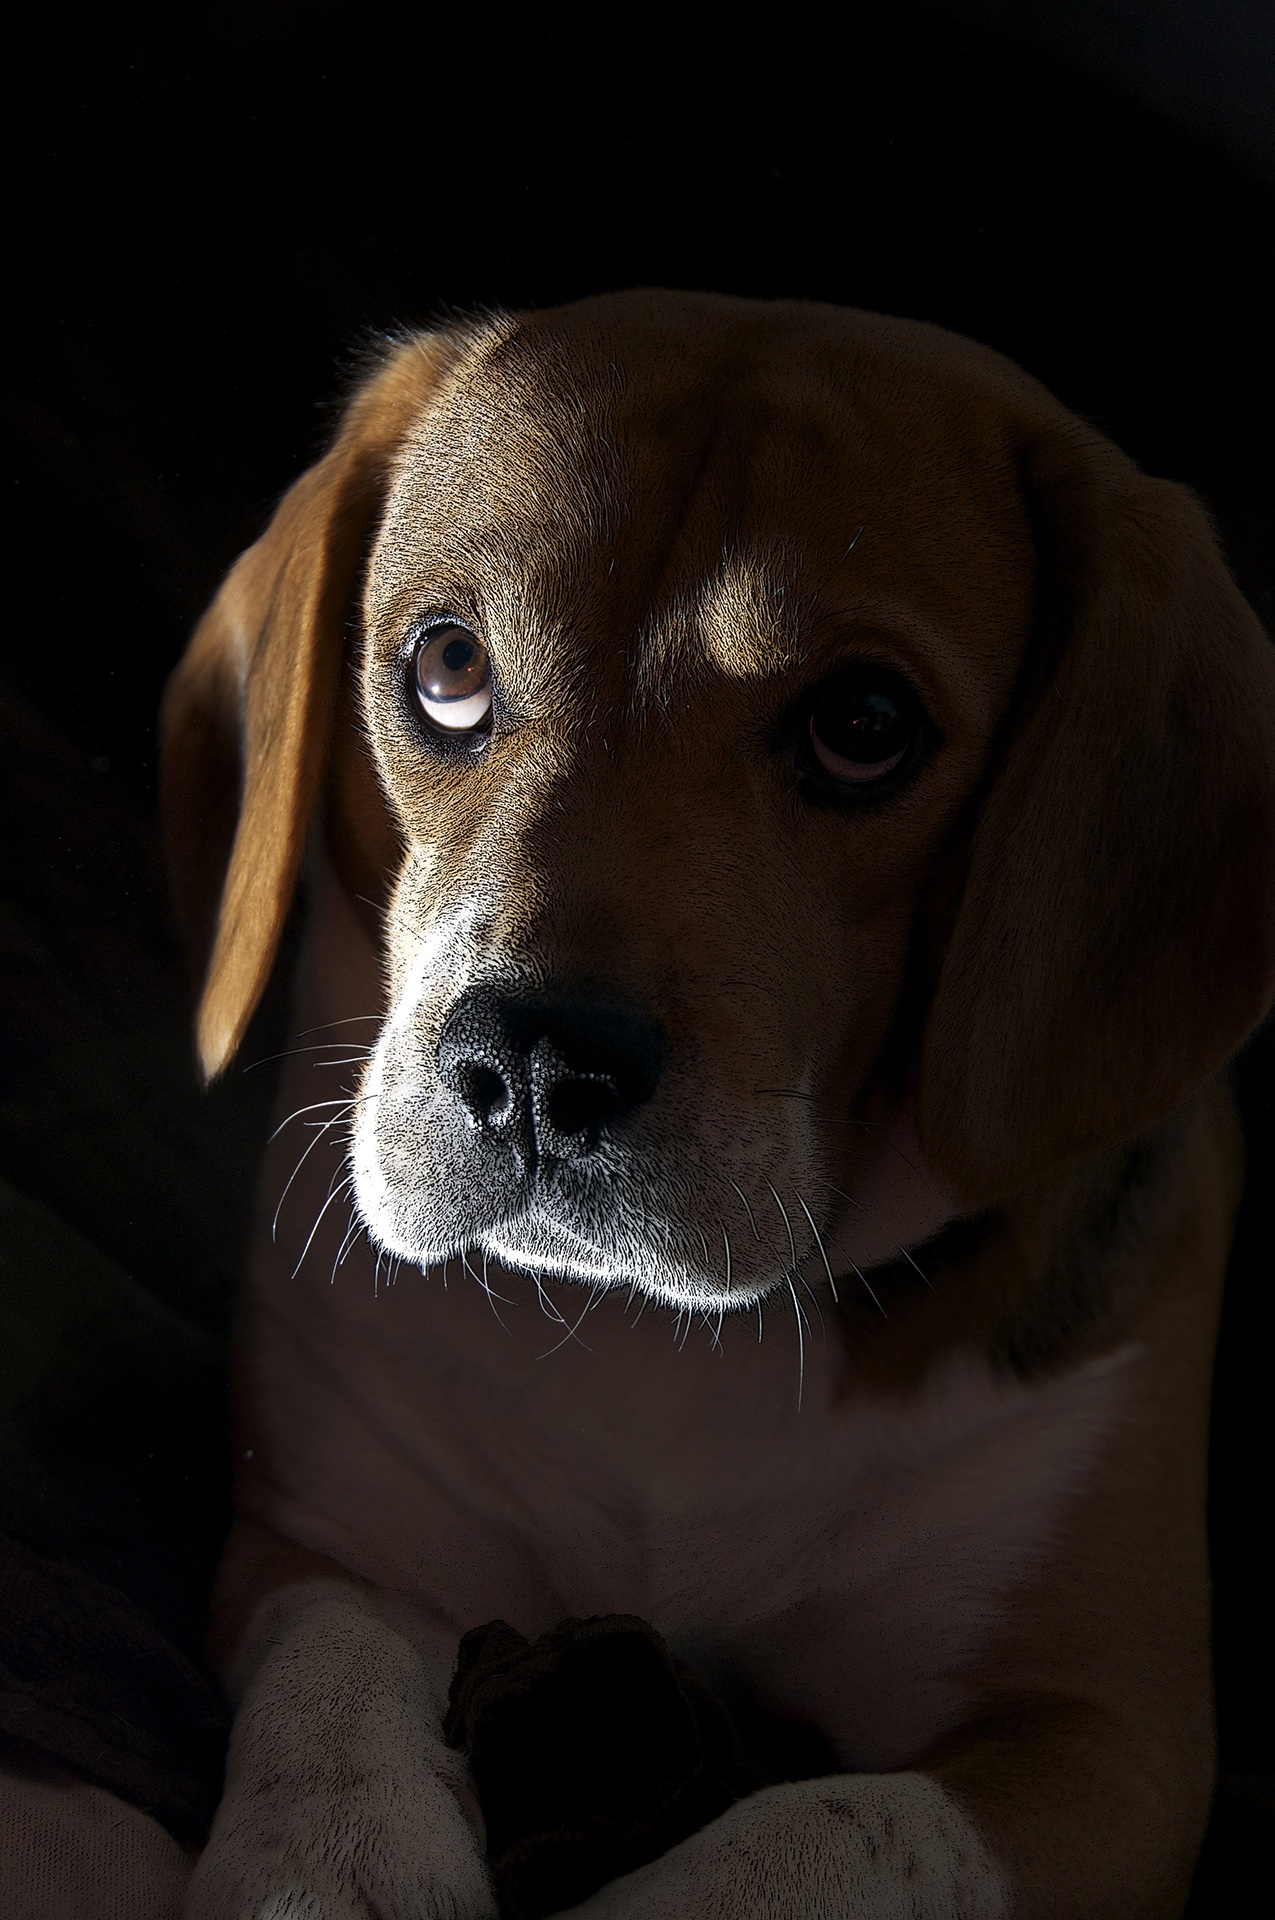
dog, mammal, black, vertebrate, puppy, nose, dog like mammal, snout, close up, labrador retriever, beagle, dog crossbreeds